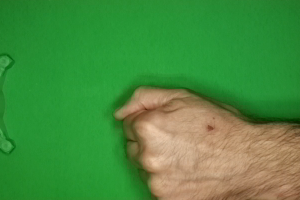
Label: rock